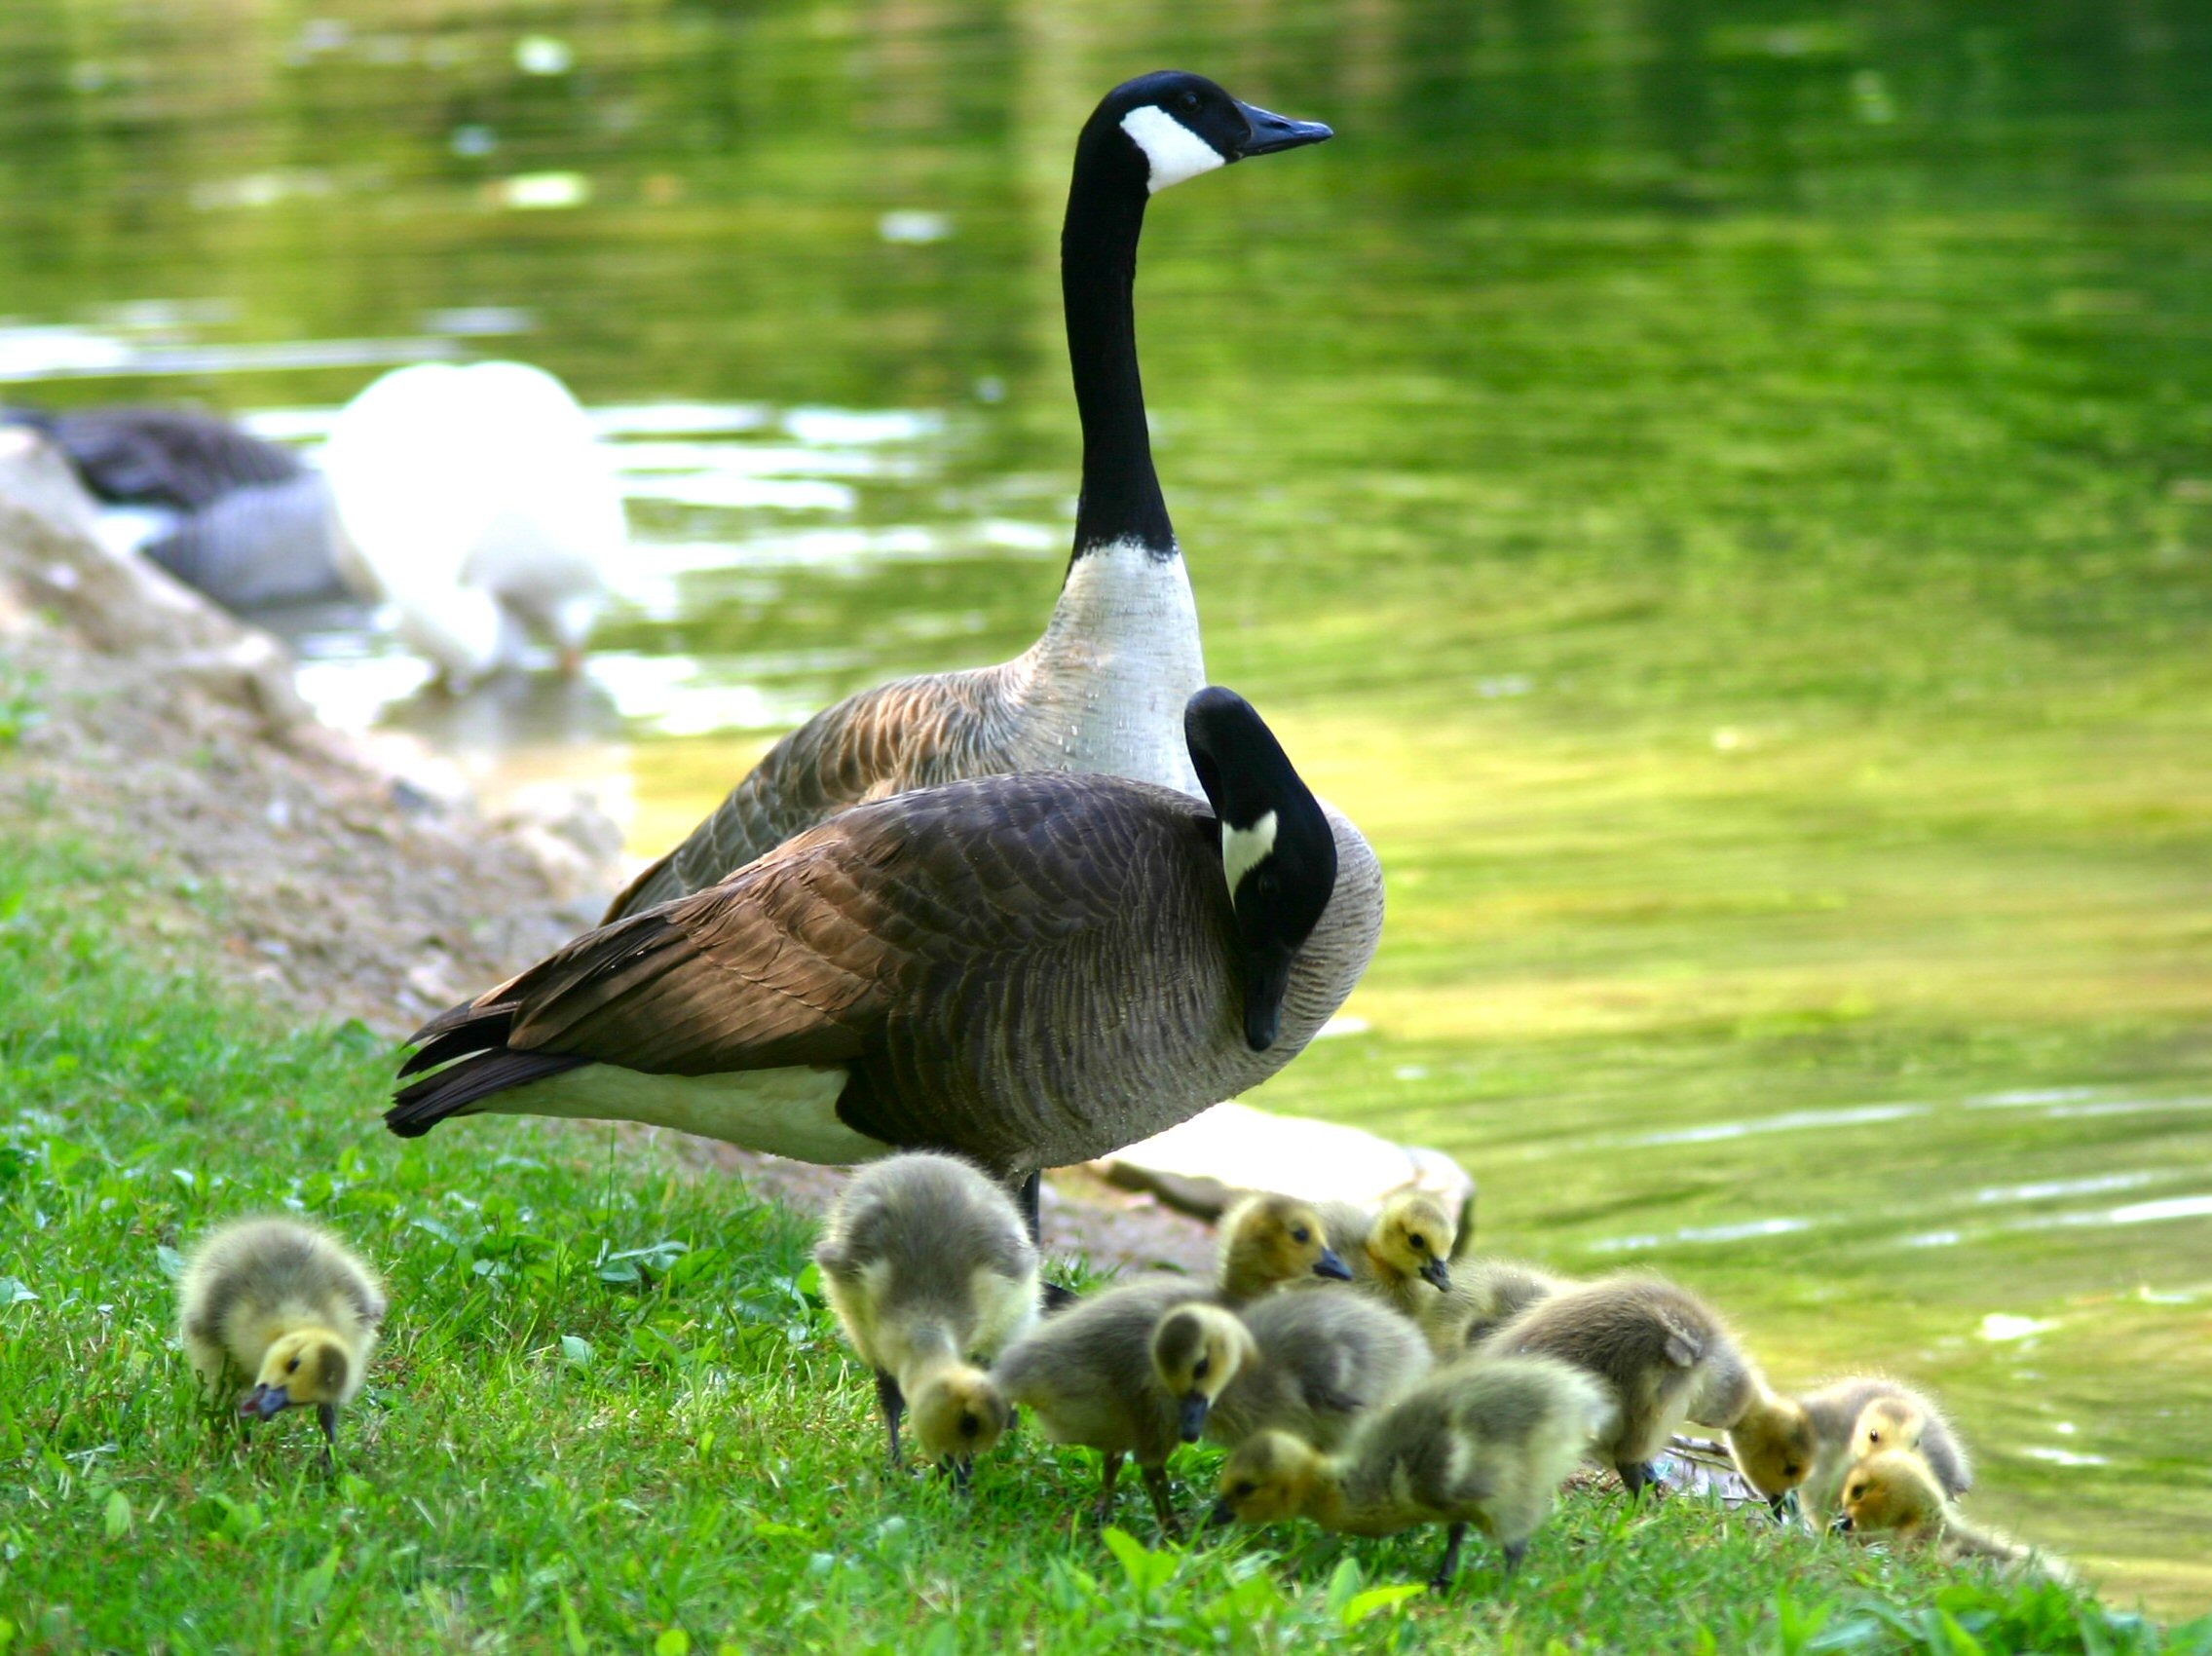
water, nature, bird, lake, wildlife, fluffy, beak, fauna, wild life, family, duck, animals, goose, vertebrate, feathered, waterfowl, chicks, water bird, animal world, mallard, canard, canada goose, water birds, ducks geese and swans, babys